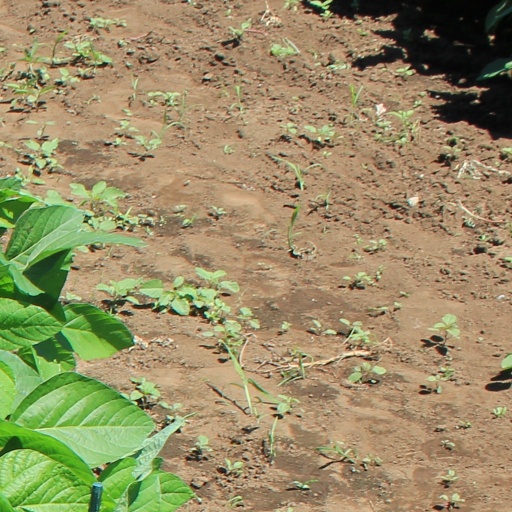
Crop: soybean